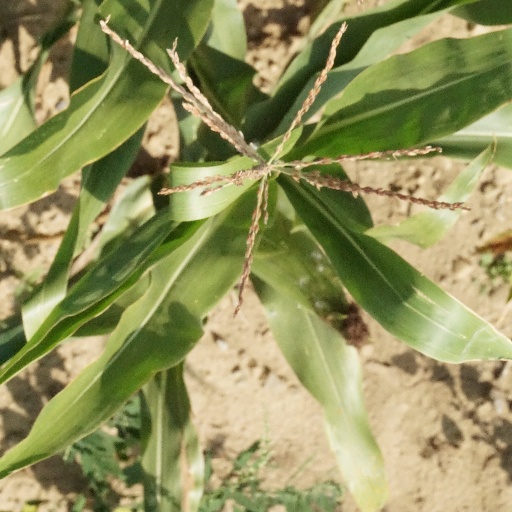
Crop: maize; corn